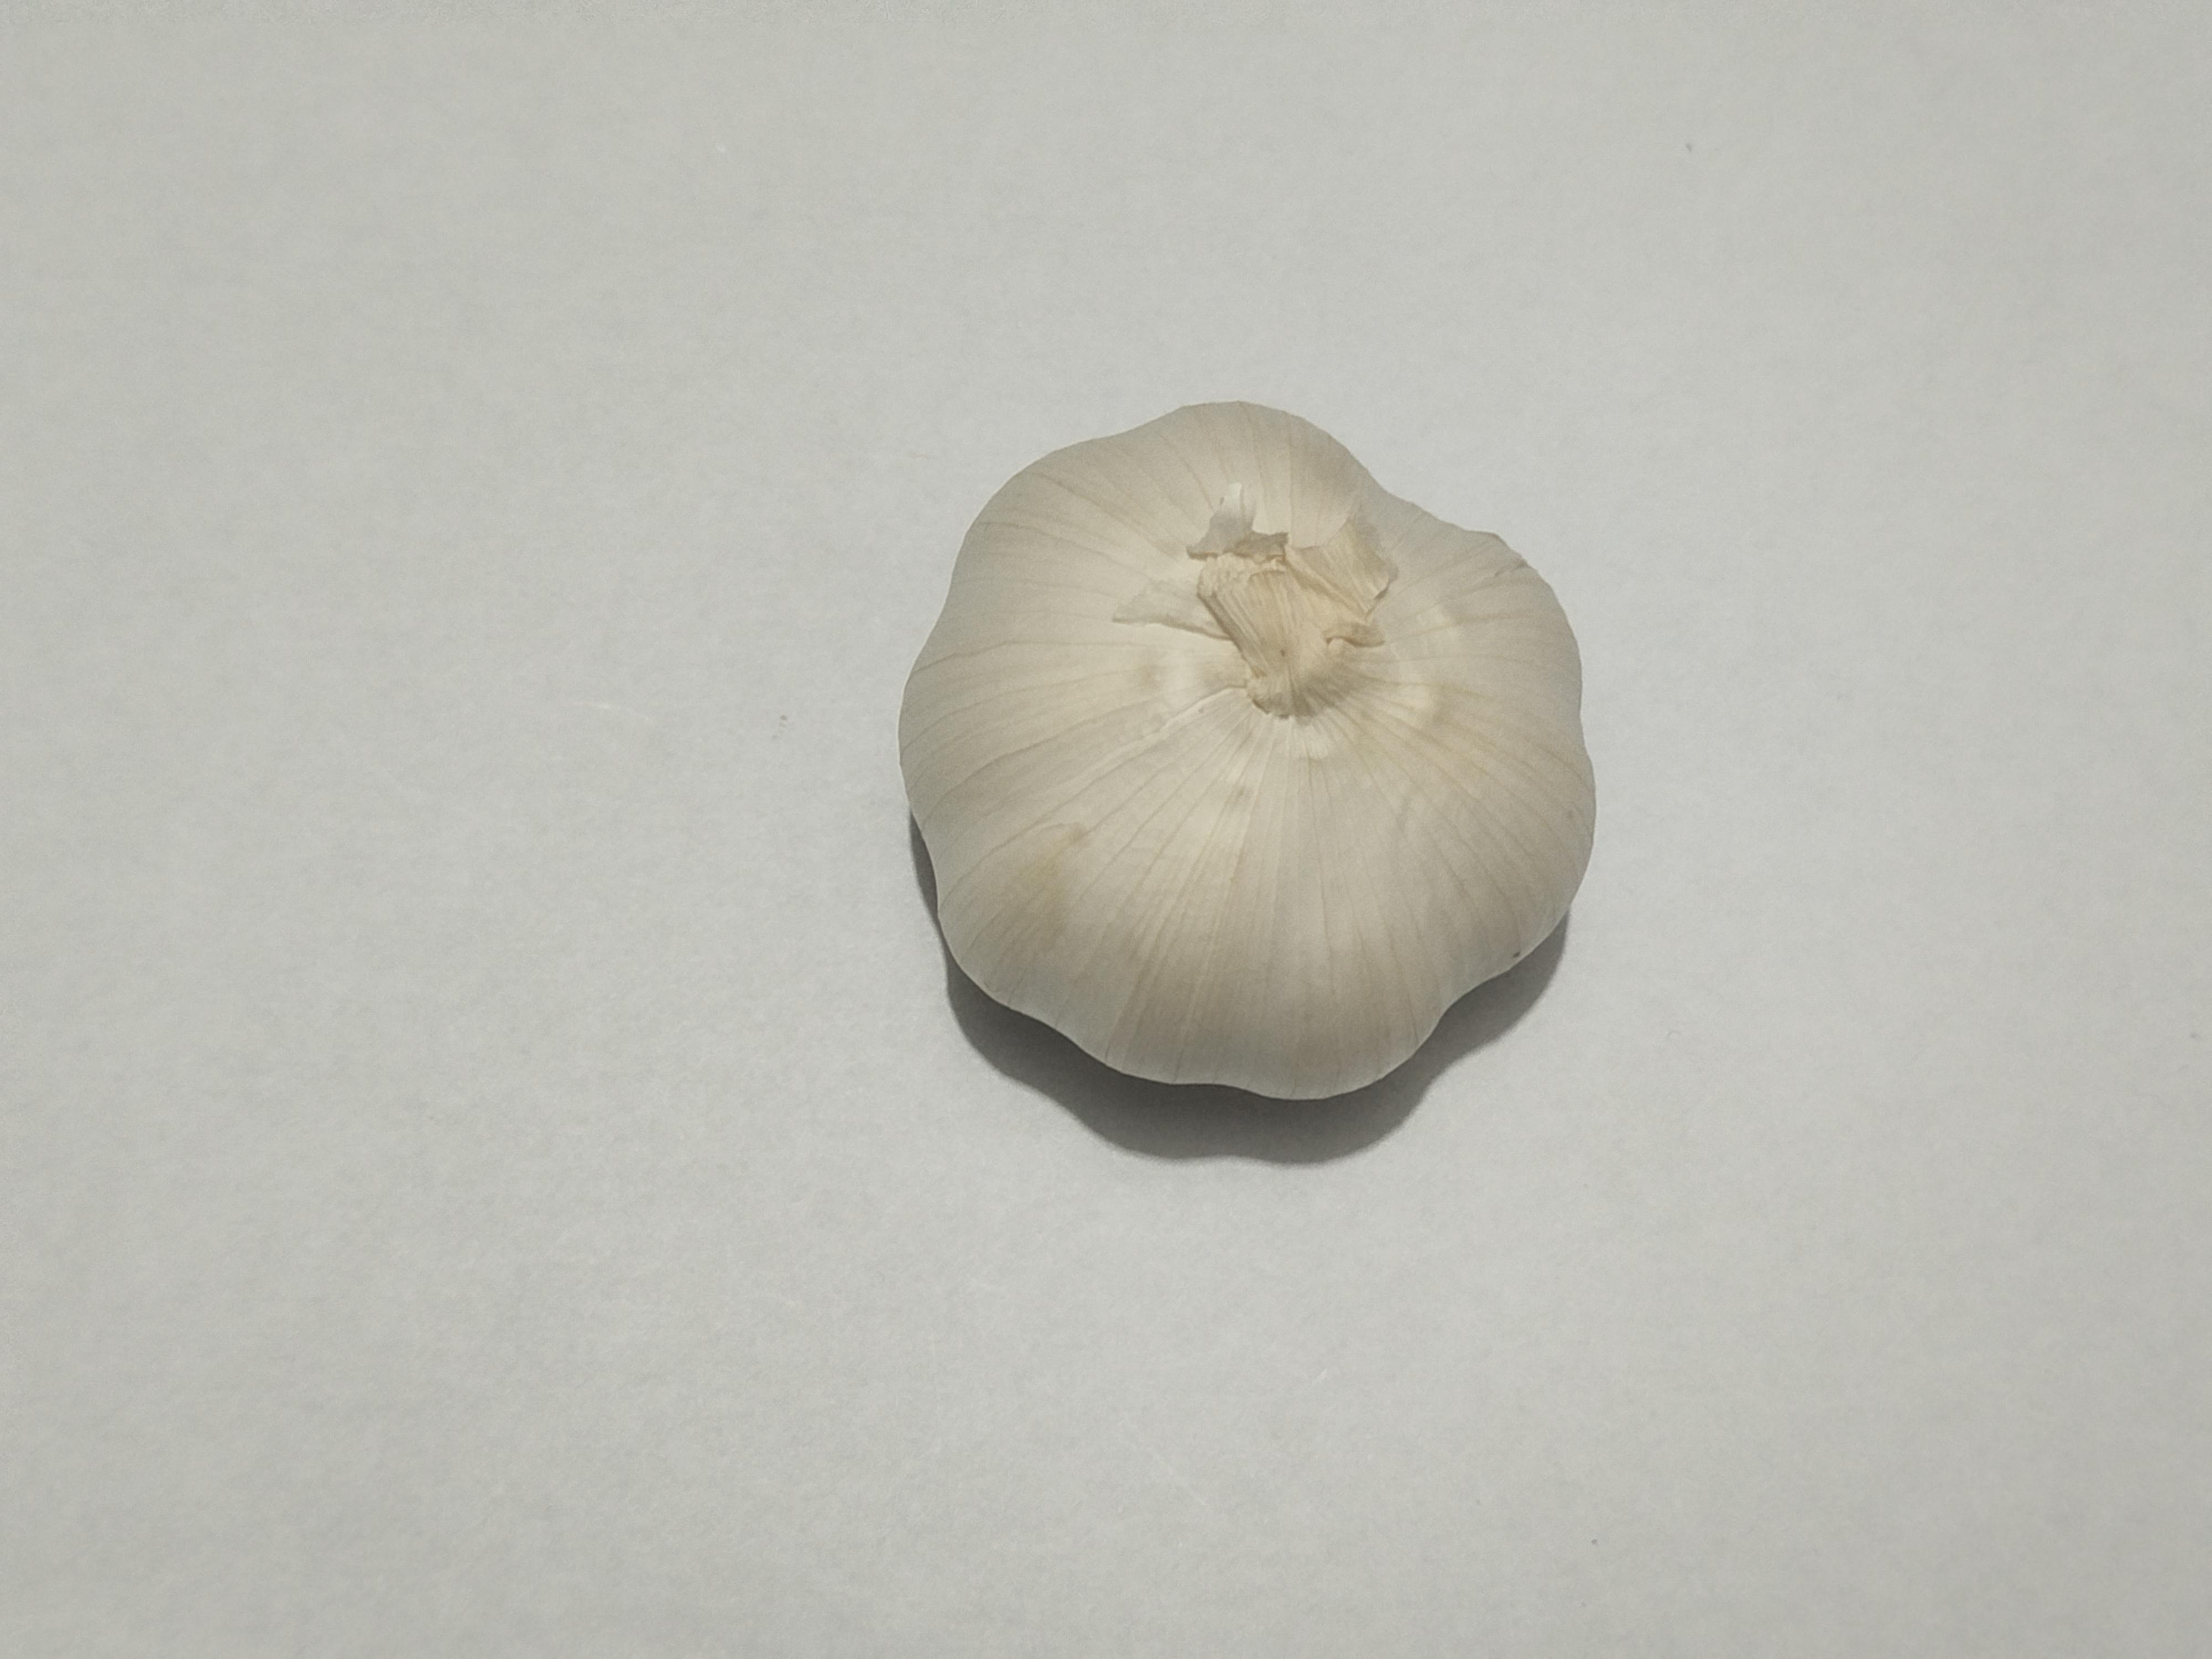
Label: Garlic